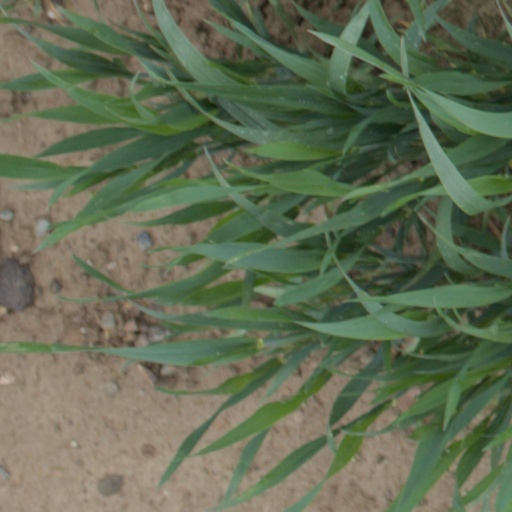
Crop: wheat